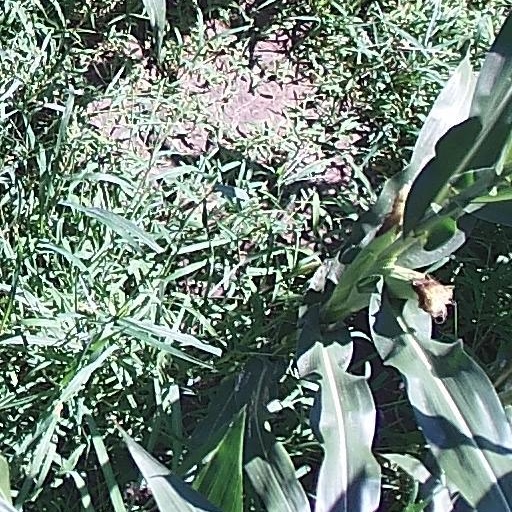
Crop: maize; corn